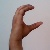
The image shows a hand gesture representing the letter 'C' in Indian Sign Language.